Kharosthi

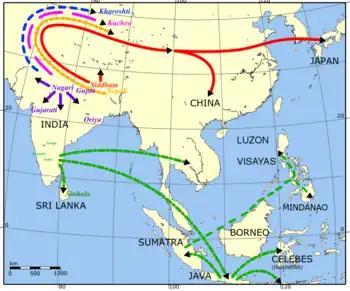
Routes of ancient scripts of the subcontinent traveling to other parts of Asia (Kharosthi shown in blue)

The name Kharosthi may derive from the Hebrew "kharosheth", a Semitic word for writing, or from Old Iranian "*xšaθra-pištra", which means "royal writing". The script was earlier also known as "Indo-Bactrian script", "Kabul script" and "Arian-Pali".